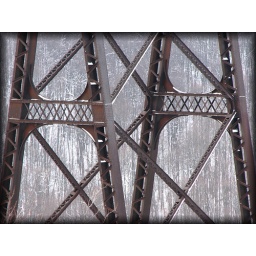
A close up of the 2 the six towers still standing of the Kinzua Bridge at Mt. Jewett, PA in McKean County.